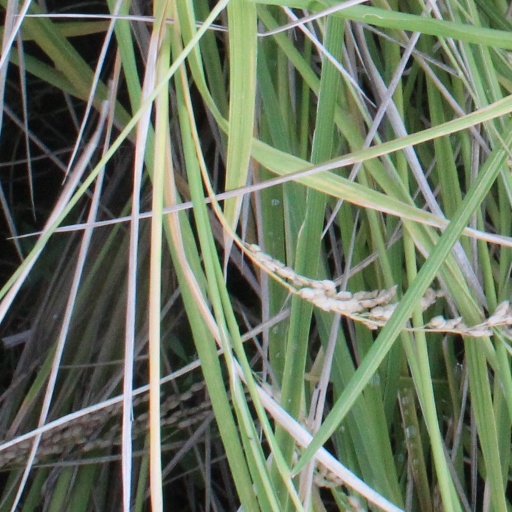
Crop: rice